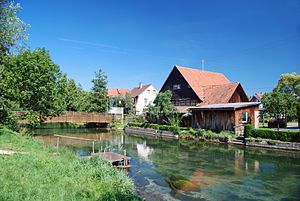
Herbrechtingen
Brenz i Herbrechtingen
Herbrechtingen er en by i den østlige del af den tyske delstat Baden-Württemberg i det sydlige Tyskland tæt ved grænsen til Bayern. Den ligger ved Brenz, 7 km syd for Heidenheim an der Brenz, og 28 km nordøst for Ulm.